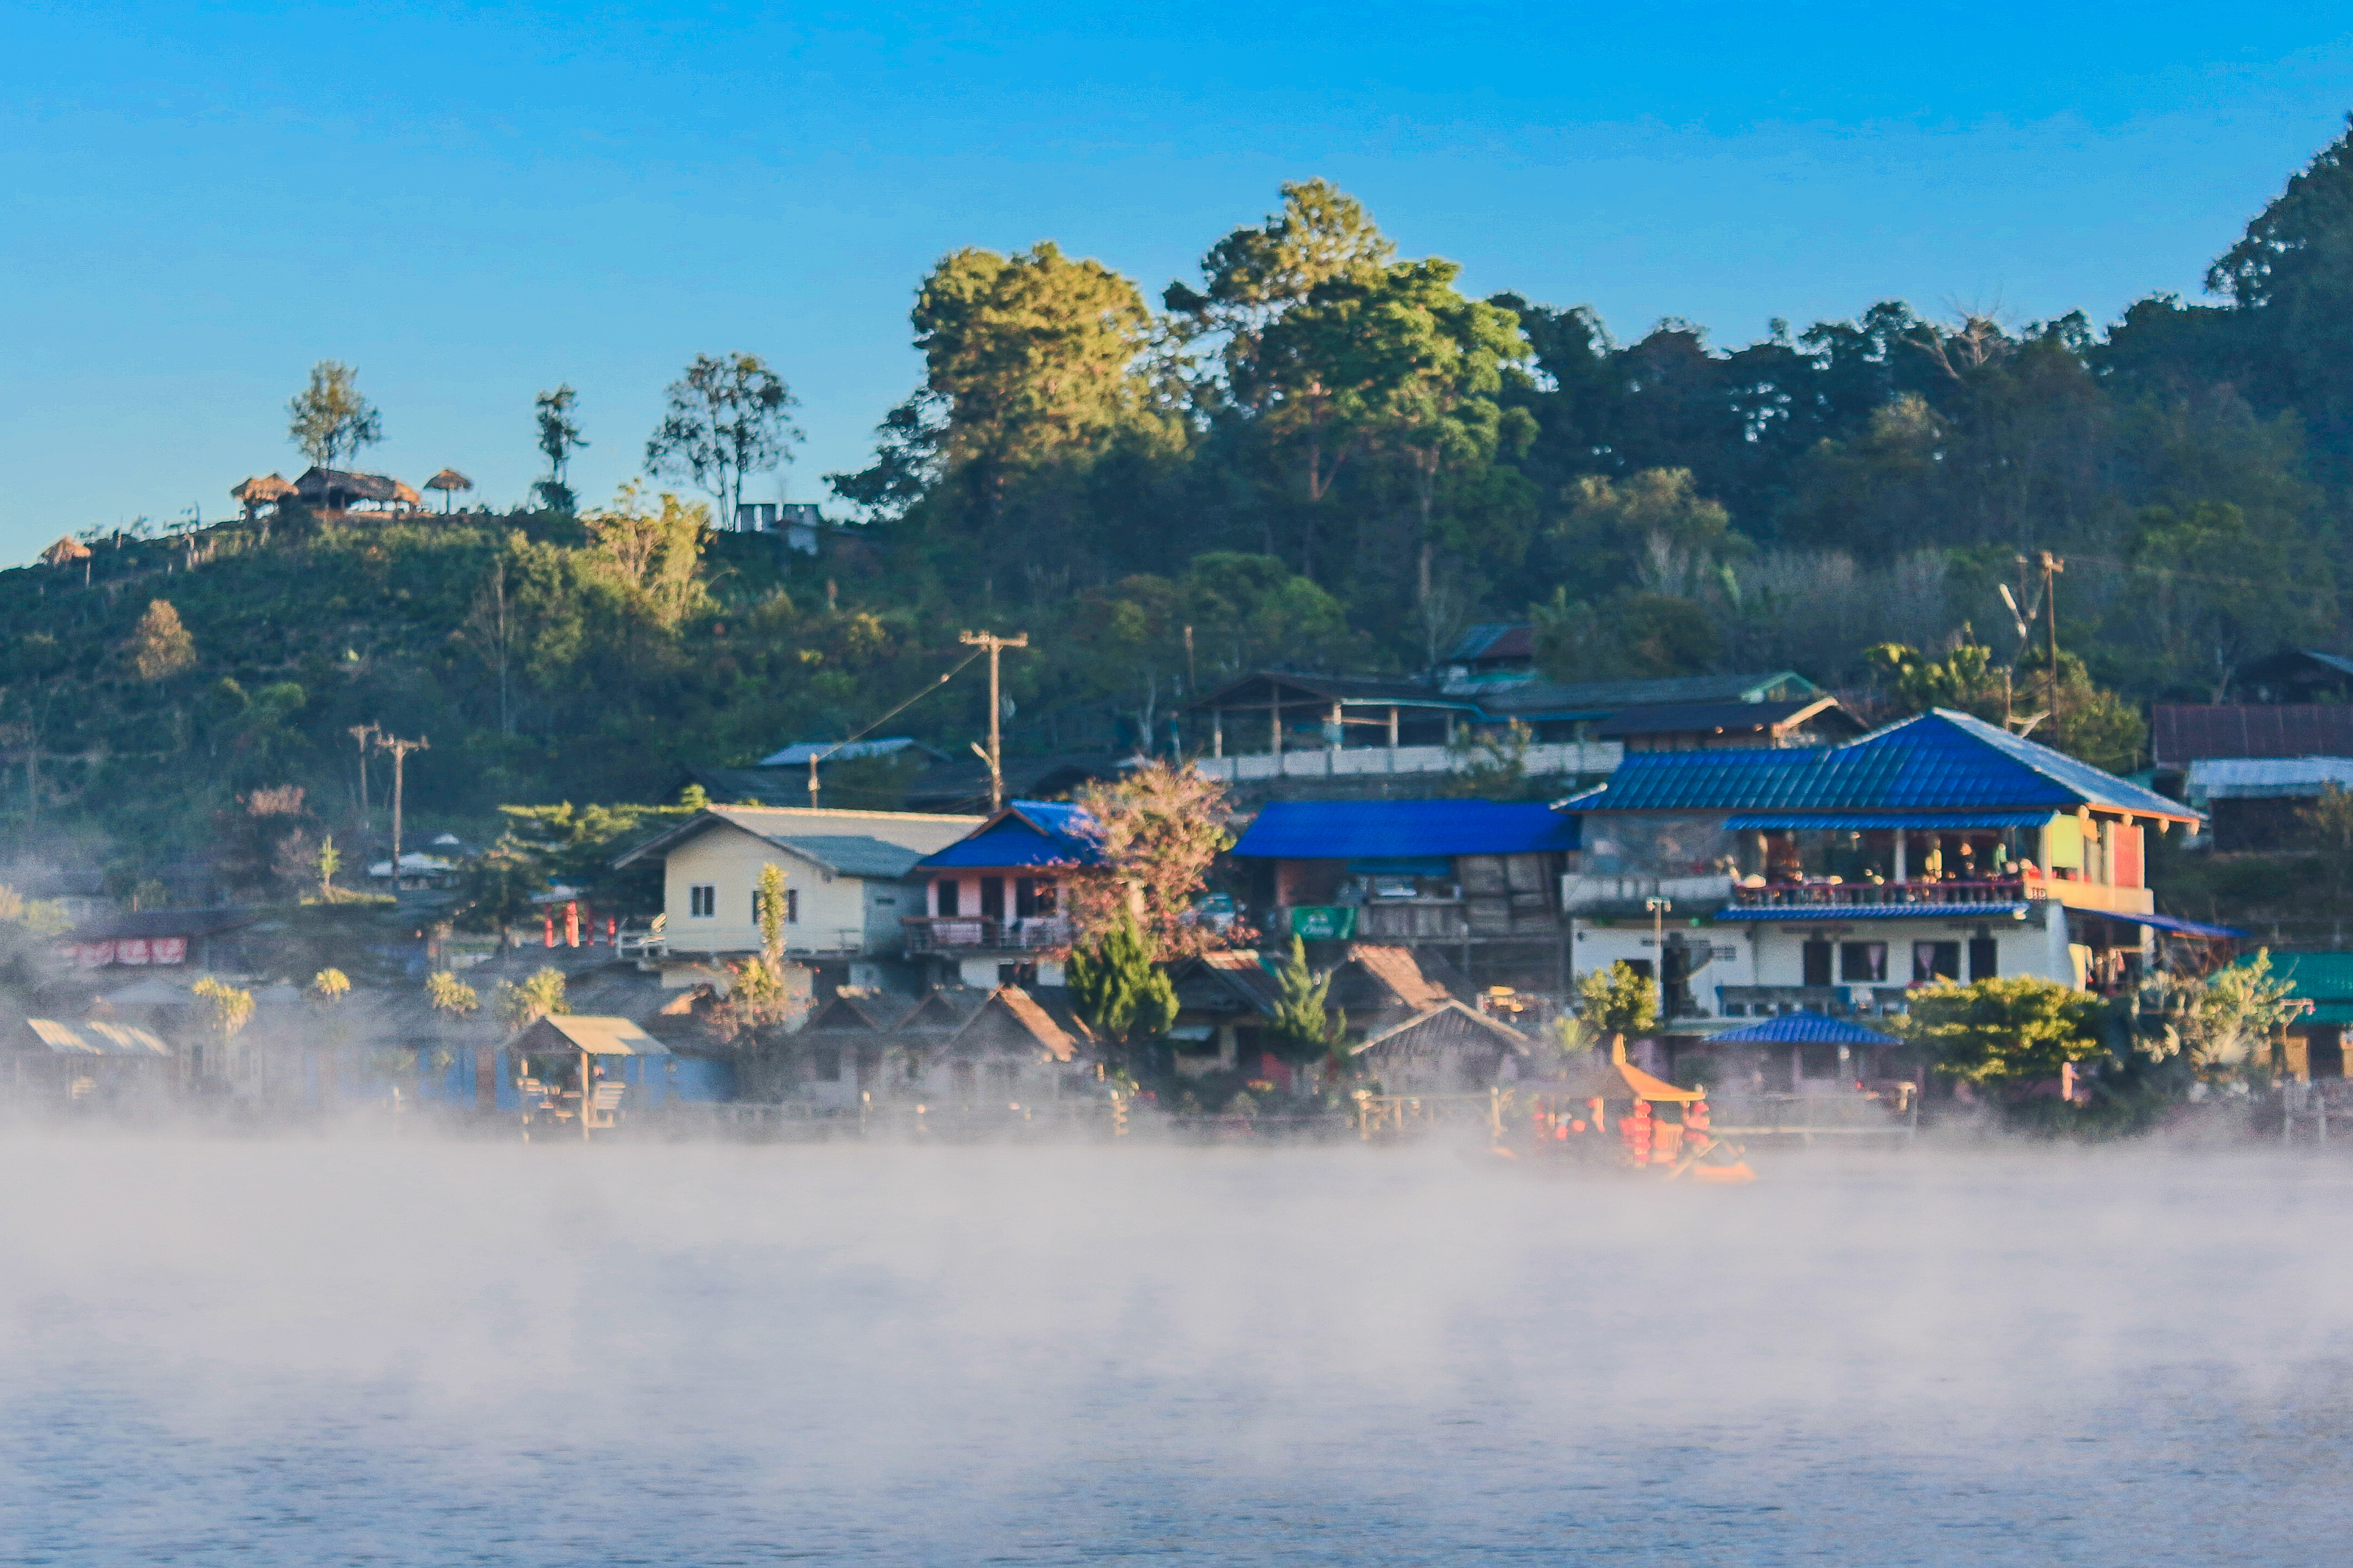
forest, shadow, traveler, sunshine, magnificent, cold, holiday, ban, mist, summer, settlement, mae, beautiful, chinese, tea, mountain, view, son, romantic, design, thailand, national, sunny, village, day, park, sky, green, journey, natural, wallpaper, nature, relax, cool, tree, thai, water, hmong, hong, sunlight, field, light, background, river, travel, lake, landscape, fog, atmospheric phenomenon, hill station, vehicle, tourism, boat, tourist attraction